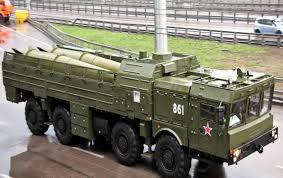
Label: Air Defense